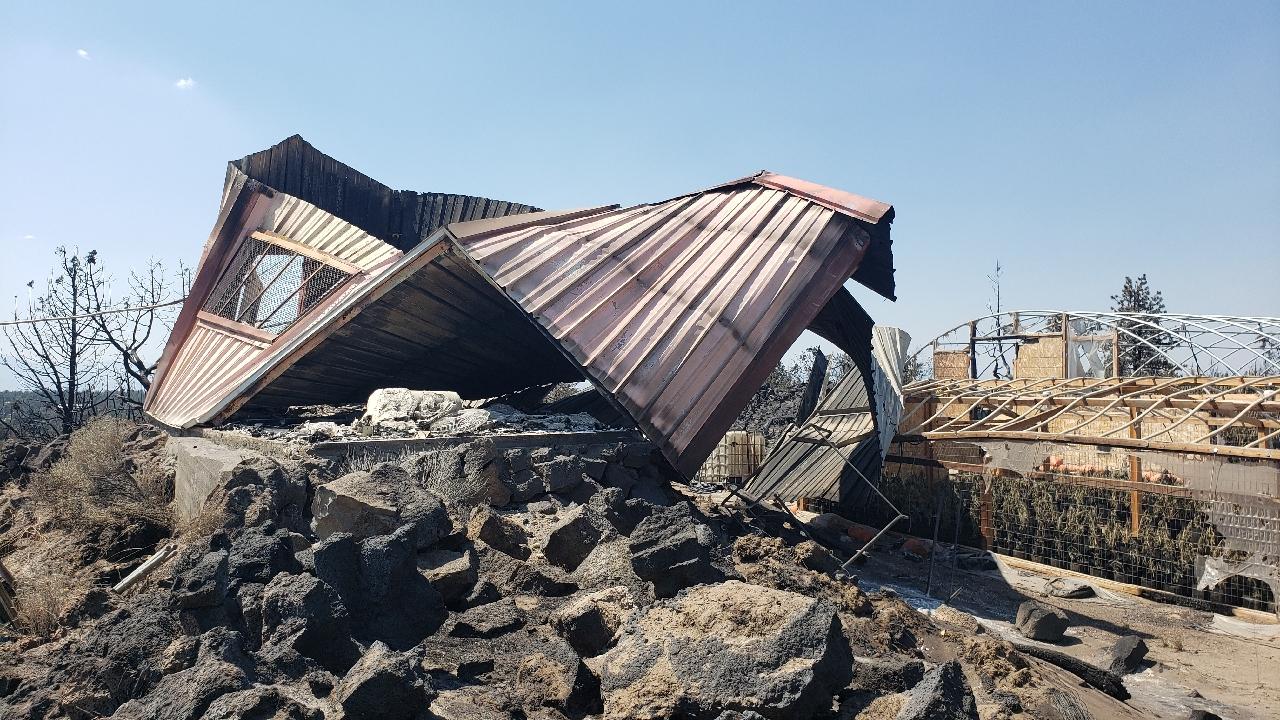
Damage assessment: destroyed